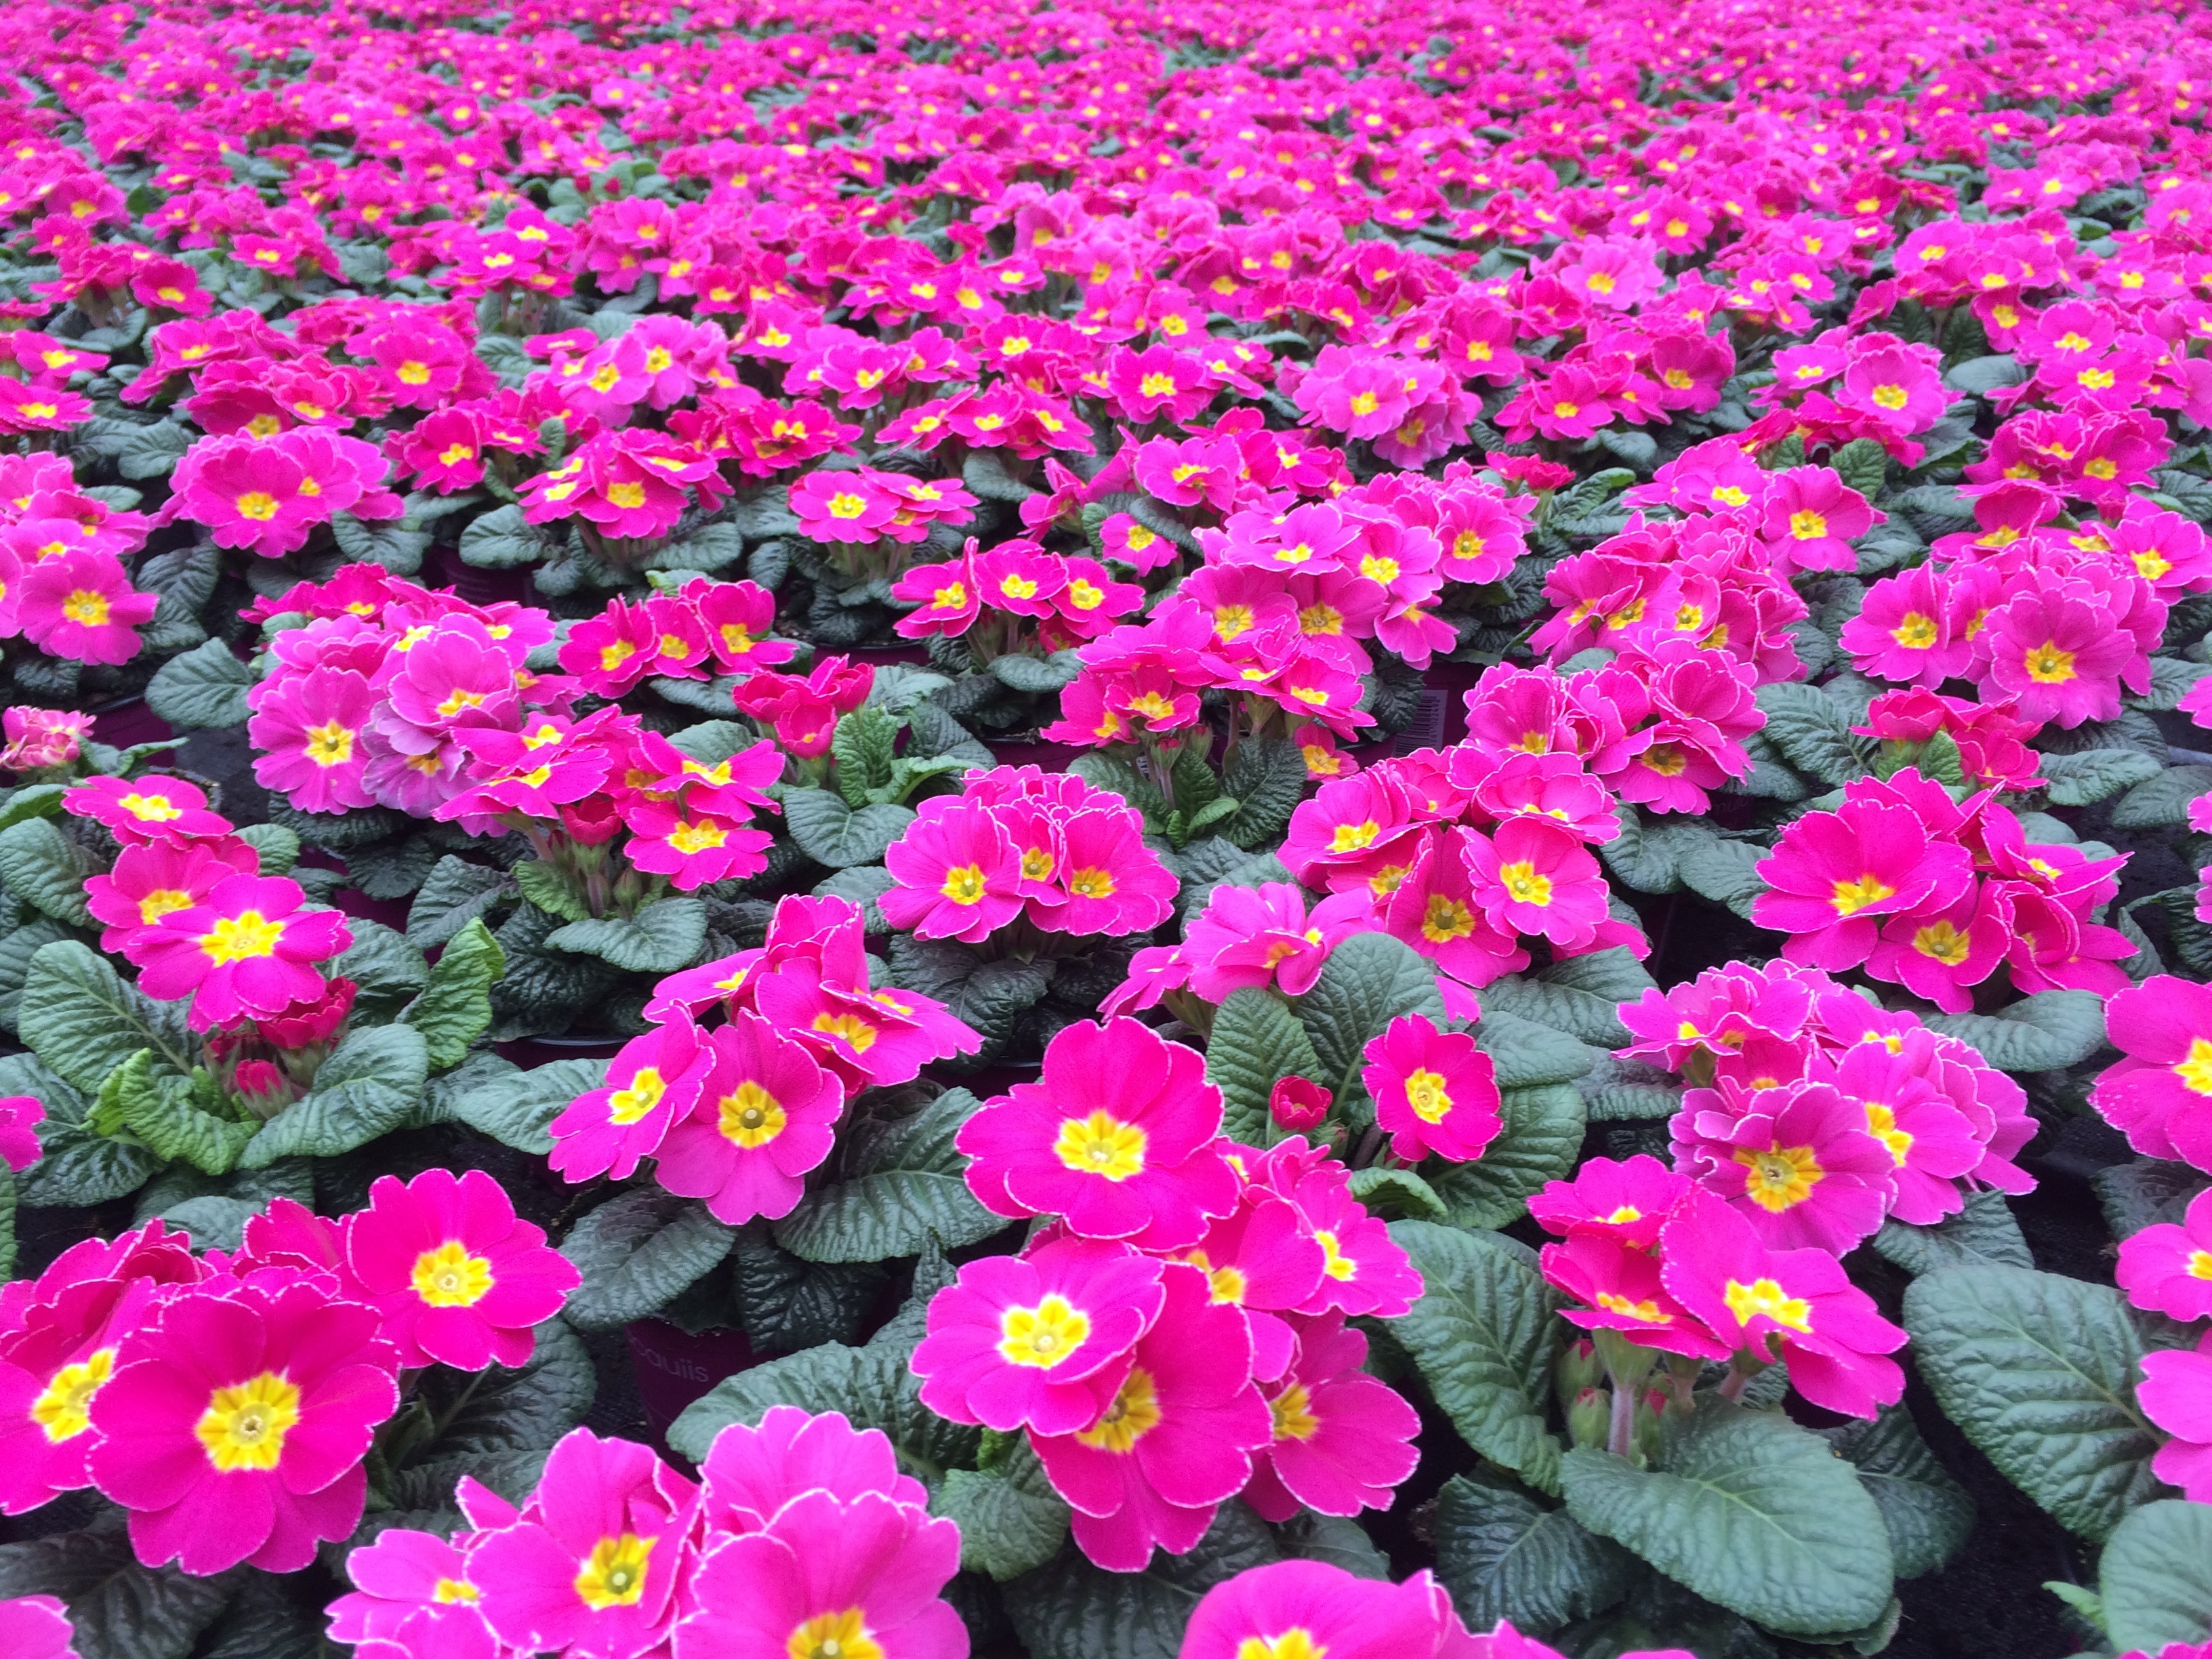
blossom, plant, flower, petal, bloom, spring, garden, flora, greenhouse, primrose, horticulture, early bloomer, spring flower, pink flower, harbinger of spring, flowering plant, balcony plant, primrose greenhouse, bedding plant, primrose varieties, annual plant, land plant